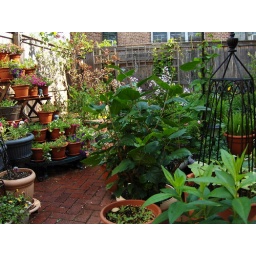
One of my favorite times is in the morning, sitting at the table with my newspaper and cup of coffee.